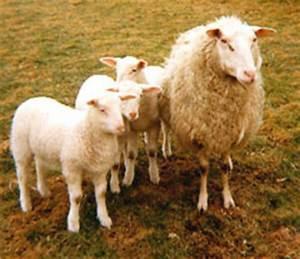
sheep